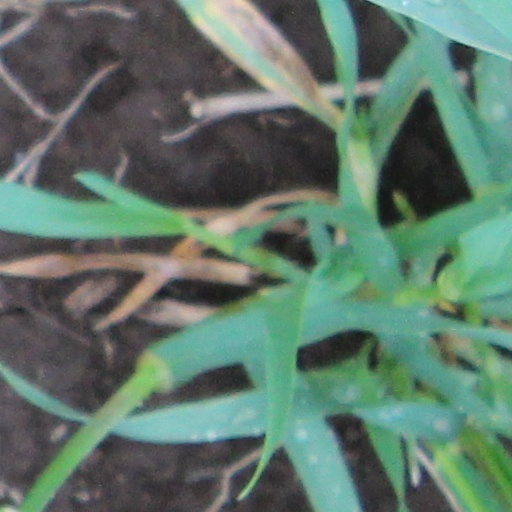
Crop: wheat